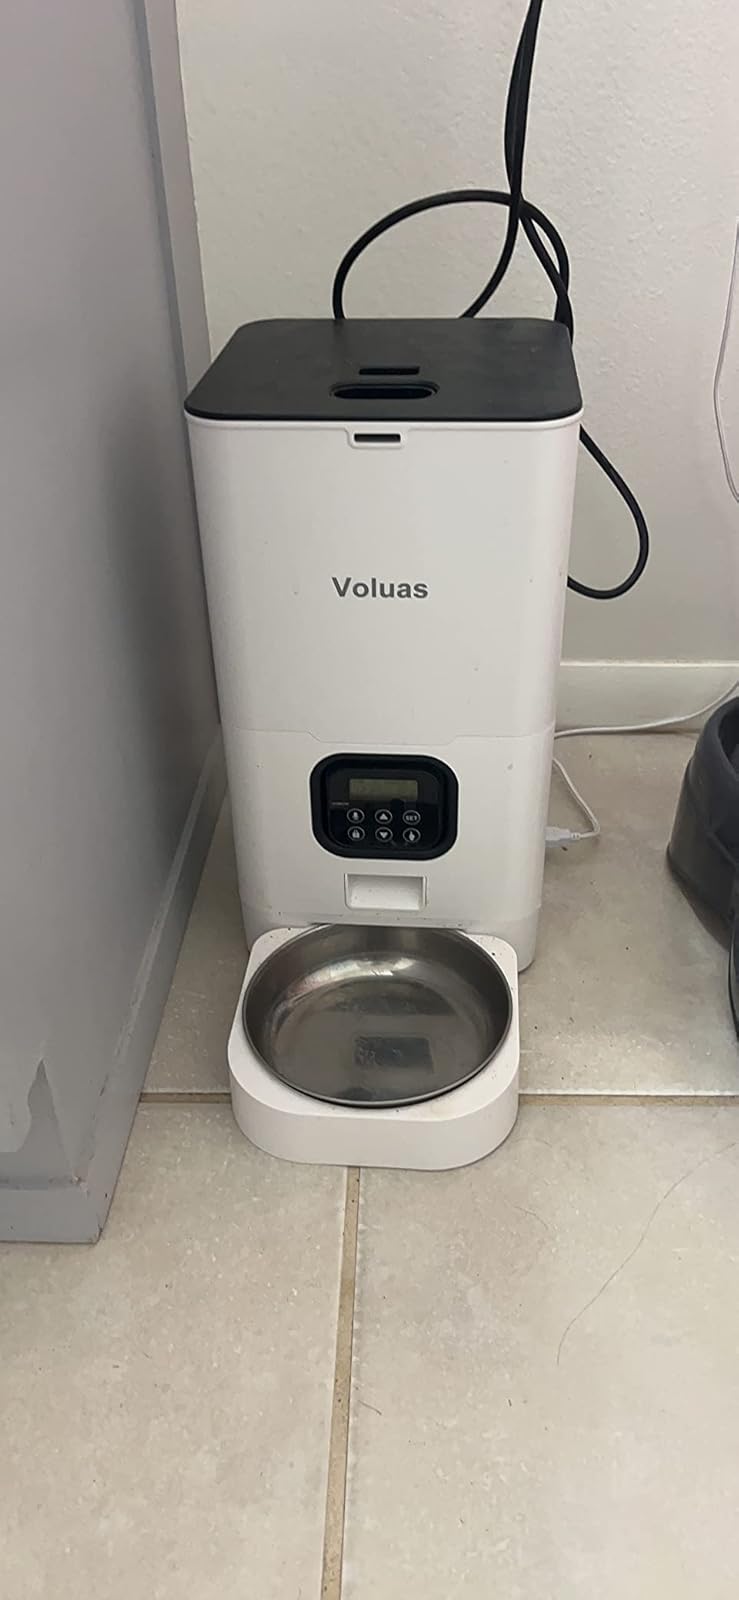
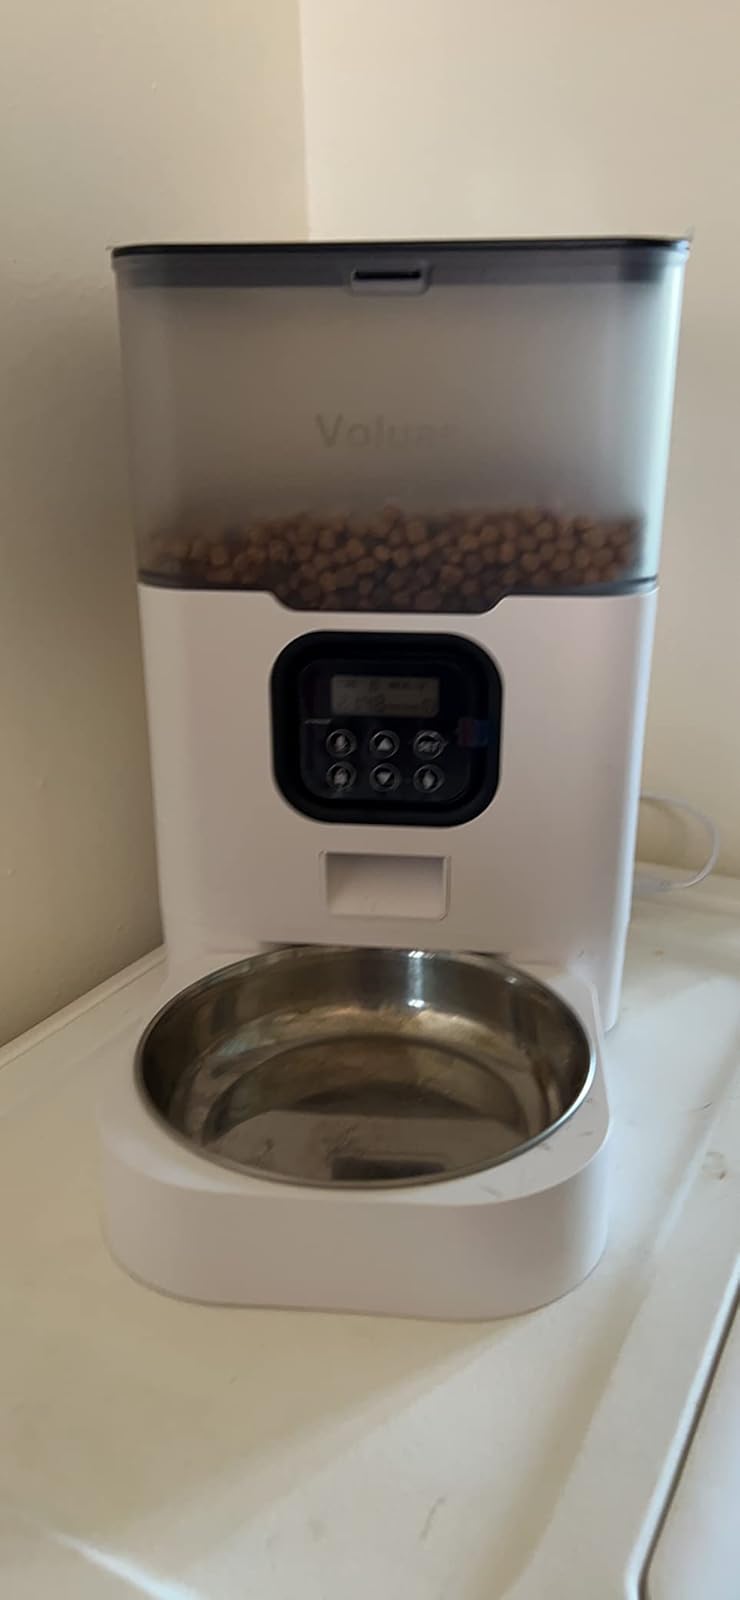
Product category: items_feeder
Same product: no